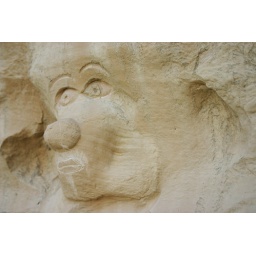
An interesting face carved into a rock wall in Anza Borrego, CA.